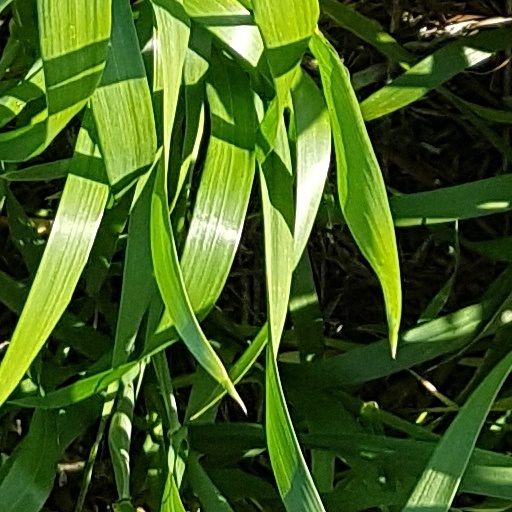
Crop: wheat